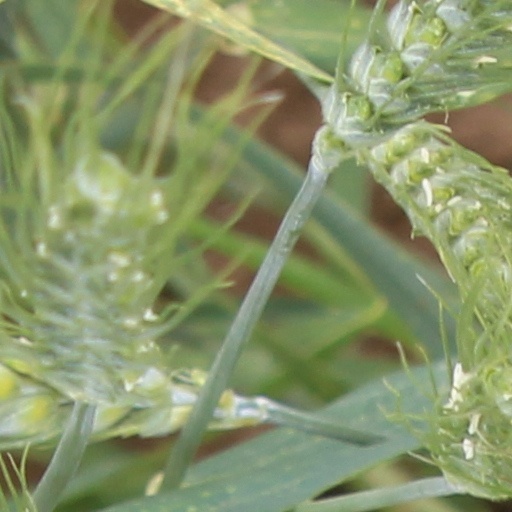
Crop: wheat